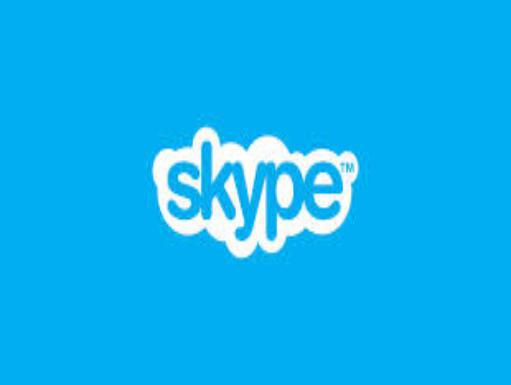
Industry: Others